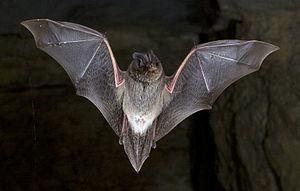
Barbastella est un genre de mammifères. Ce sont des chauves-souris de la famille des Vespertilionidae et appelées barbastelles.
Cette liste commentée recense la mammalofaune en Albanie. Elle répertorie les espèces de mammifères albanais actuels et celles qui ont été récemment classifiées comme éteintes. Cette liste comporte 108 espèces réparties en neuf ordres et 28 familles, dont deux sont « en danger critique d'extinction », une autre est « en danger », cinq sont « vulnérables », neuf sont « quasi menacées » et trois ont des « données insuffisantes » pour être classées.
La Barbastelle d'Europe ou Barbastelle commune, est une espèce de chauve-souris de la famille des Vespertilionidés. De taille moyenne, elle est dotée d’un pelage long et sombre. Ses oreilles sont larges, aux bords internes soudés en leur base. Son système d’écholocation à deux faisceaux, un vers le haut et l’autre vers le bas, est assez unique parmi les Vespertilionidés.
Gilhac-et-Bruzac est une commune française, située dans le département de l'Ardèche en région Auvergne-Rhône-Alpes.
Triguères est une commune française située dans le département du Loiret, en région Centre-Val de Loire.
Cette liste commentée recense la mammalofaune au Luxembourg. Elle répertorie les espèces de mammifères luxembourgeois actuels et celles qui ont été récemment classifiées comme éteintes. Cette liste comporte 77 espèces réparties en huit ordres et 21 familles, dont une est « en danger critique d'extinction », une autre est « vulnérable », six sont « quasi menacées » et une a des « données insuffisantes » pour être classée.
Cette liste commentée recense la mammalofaune en Suède. Elle répertorie les espèces de mammifères suédois actuels et celles qui ont été récemment classifiées comme éteintes. Cette liste comporte 105 espèces réparties en dix ordres et 31 familles, dont quatre sont « en danger », trois sont « vulnérables », sept sont « quasi menacées » et six ont des « données insuffisantes » pour être classées.